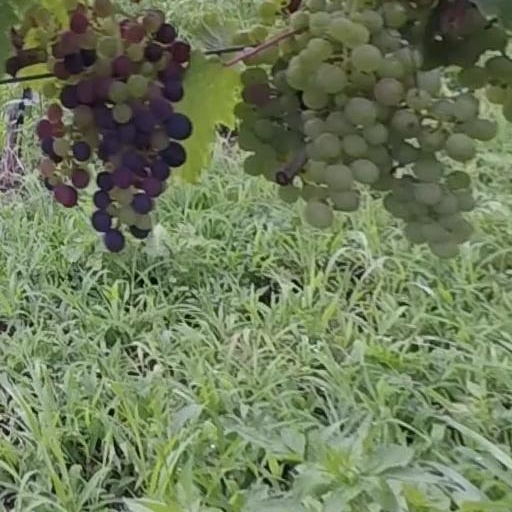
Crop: grape